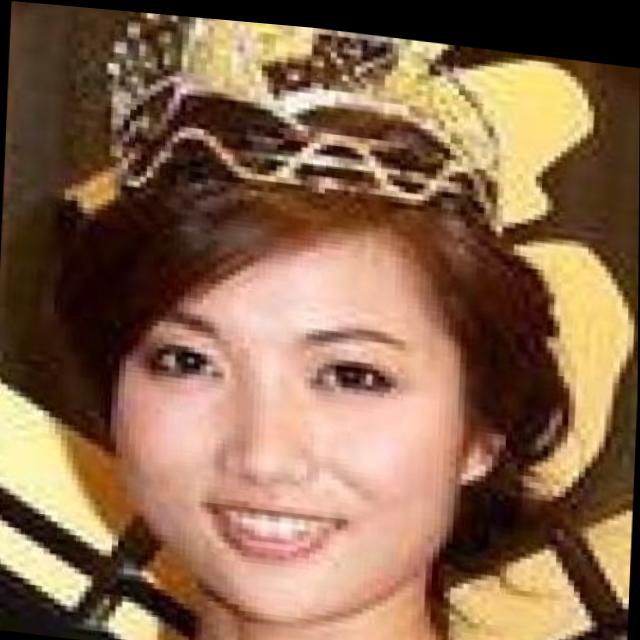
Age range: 21-44